1993 Tajikistan Airlines Yakovlev Yak-40 crash

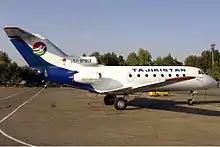
Tajikistan Airlines Yakovlev Yak-40, similar to that involved in the accident

On 28 August 1993 a non-scheduled domestic passenger flight operated by Tajikistan Airlines and served by a Yakovlev Yak-40 crashed during takeoff at Khorog Airport, killing 82 people on board (including 14 children). Militants during the civil war in Tajikistan forced the crew to take more passengers than the aircraft was able to carry, which led to an excess takeoff weight. Unable to take off, the aircraft overran the runway at high speed, struck several obstacles and fell into the Panj River.